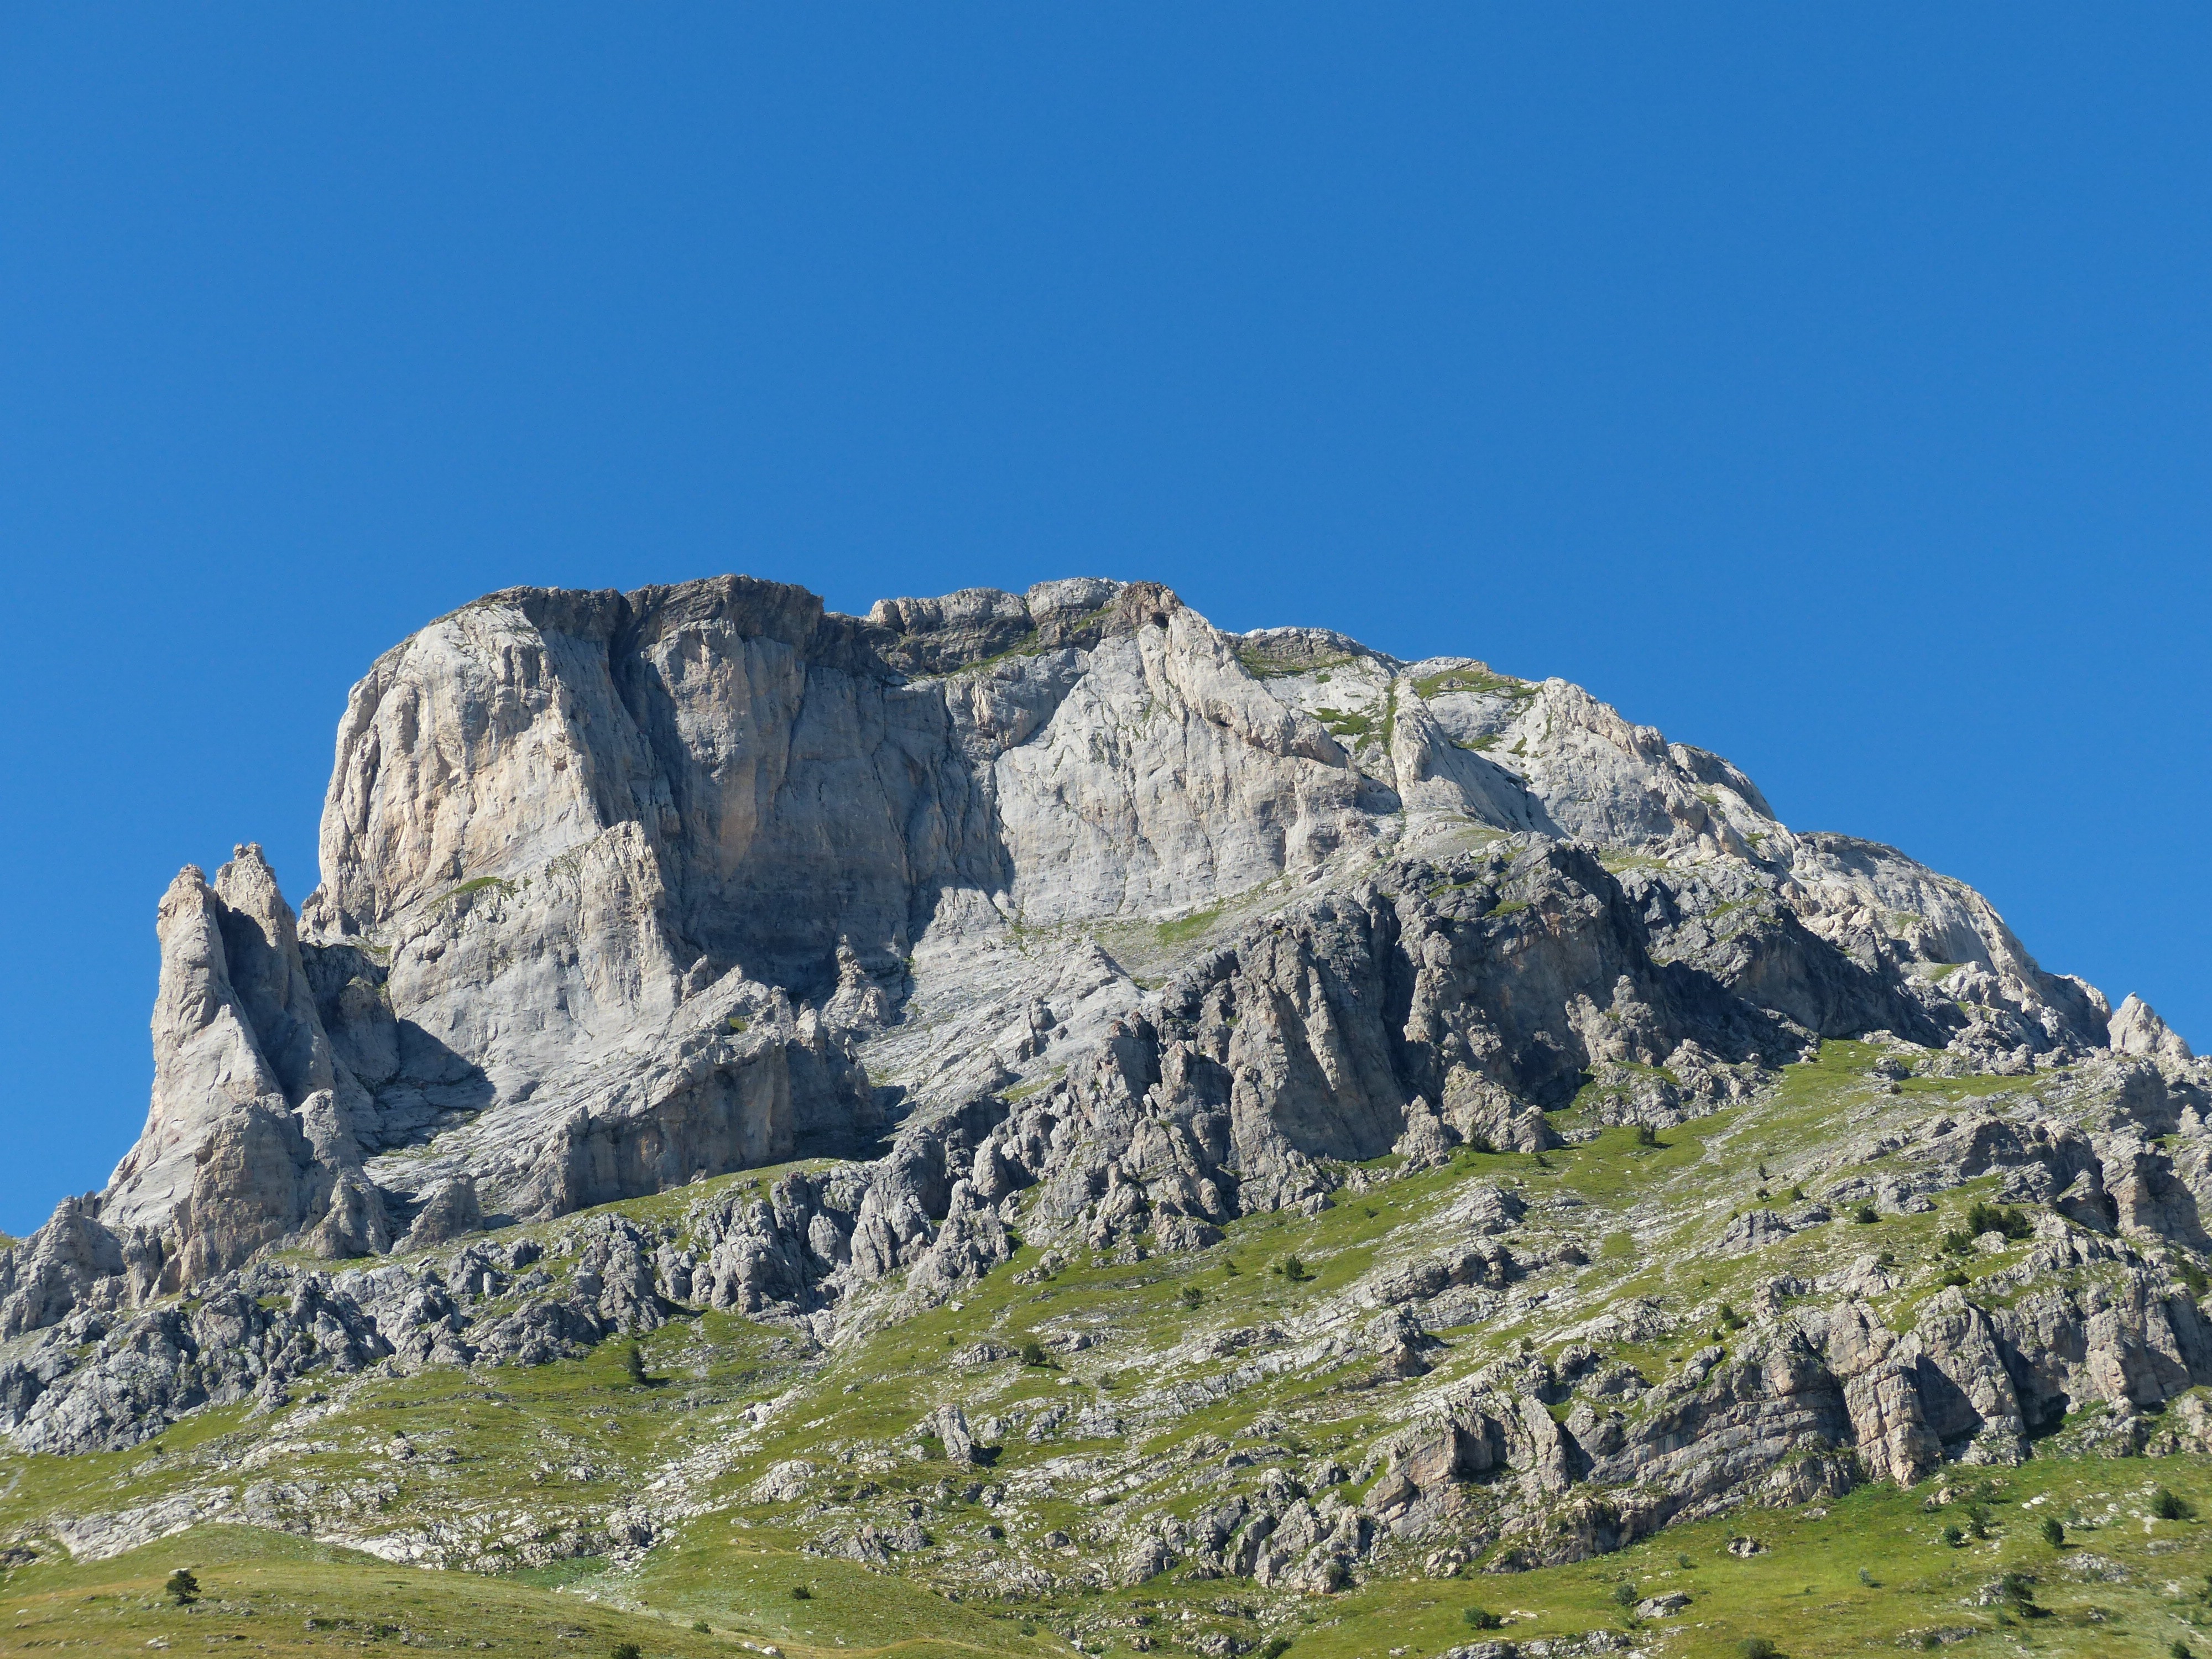
landscape, tree, nature, grass, rock, mountain, sky, hill, mountain range, formation, idyllic, alpine, blue, highland, terrain, national park, ridge, summit, climb, massif, geology, outcrop, mountains, alps, grassland, plateau, escarpment, fell, cirque, idyll, elevation, batholith, mountain pass, summer day, maritime alps, mountainous landforms, ar te, gta, grande traversata delle alpi, ligurian alps, monte mongioie, bricchi neri, rocca garba, mongioie, climbing area, mount scenery